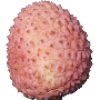
Label: lychee